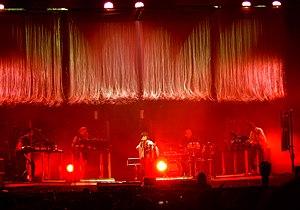
The Dø au Festival de Beauregard 2015
The Dø [ðœ do] est un groupe d'indie pop français, originaire de Paris. Formé en 2005, le duo est composé d’Olivia Merilahti et de Dan Levy. Leur premier album, A Mouthful, atteint dès sa sortie en 2008 la première place des ventes en France. Shake Shook Shaken, troisième album du groupe, est récompensé en 2015 par une Victoire de la Musique dans la catégorie album rock de l'année.